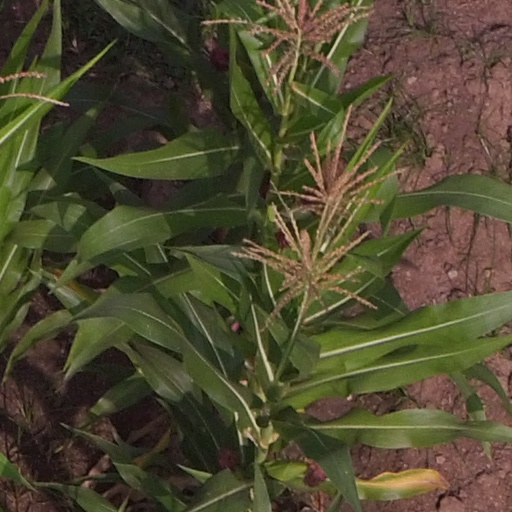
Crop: maize; corn